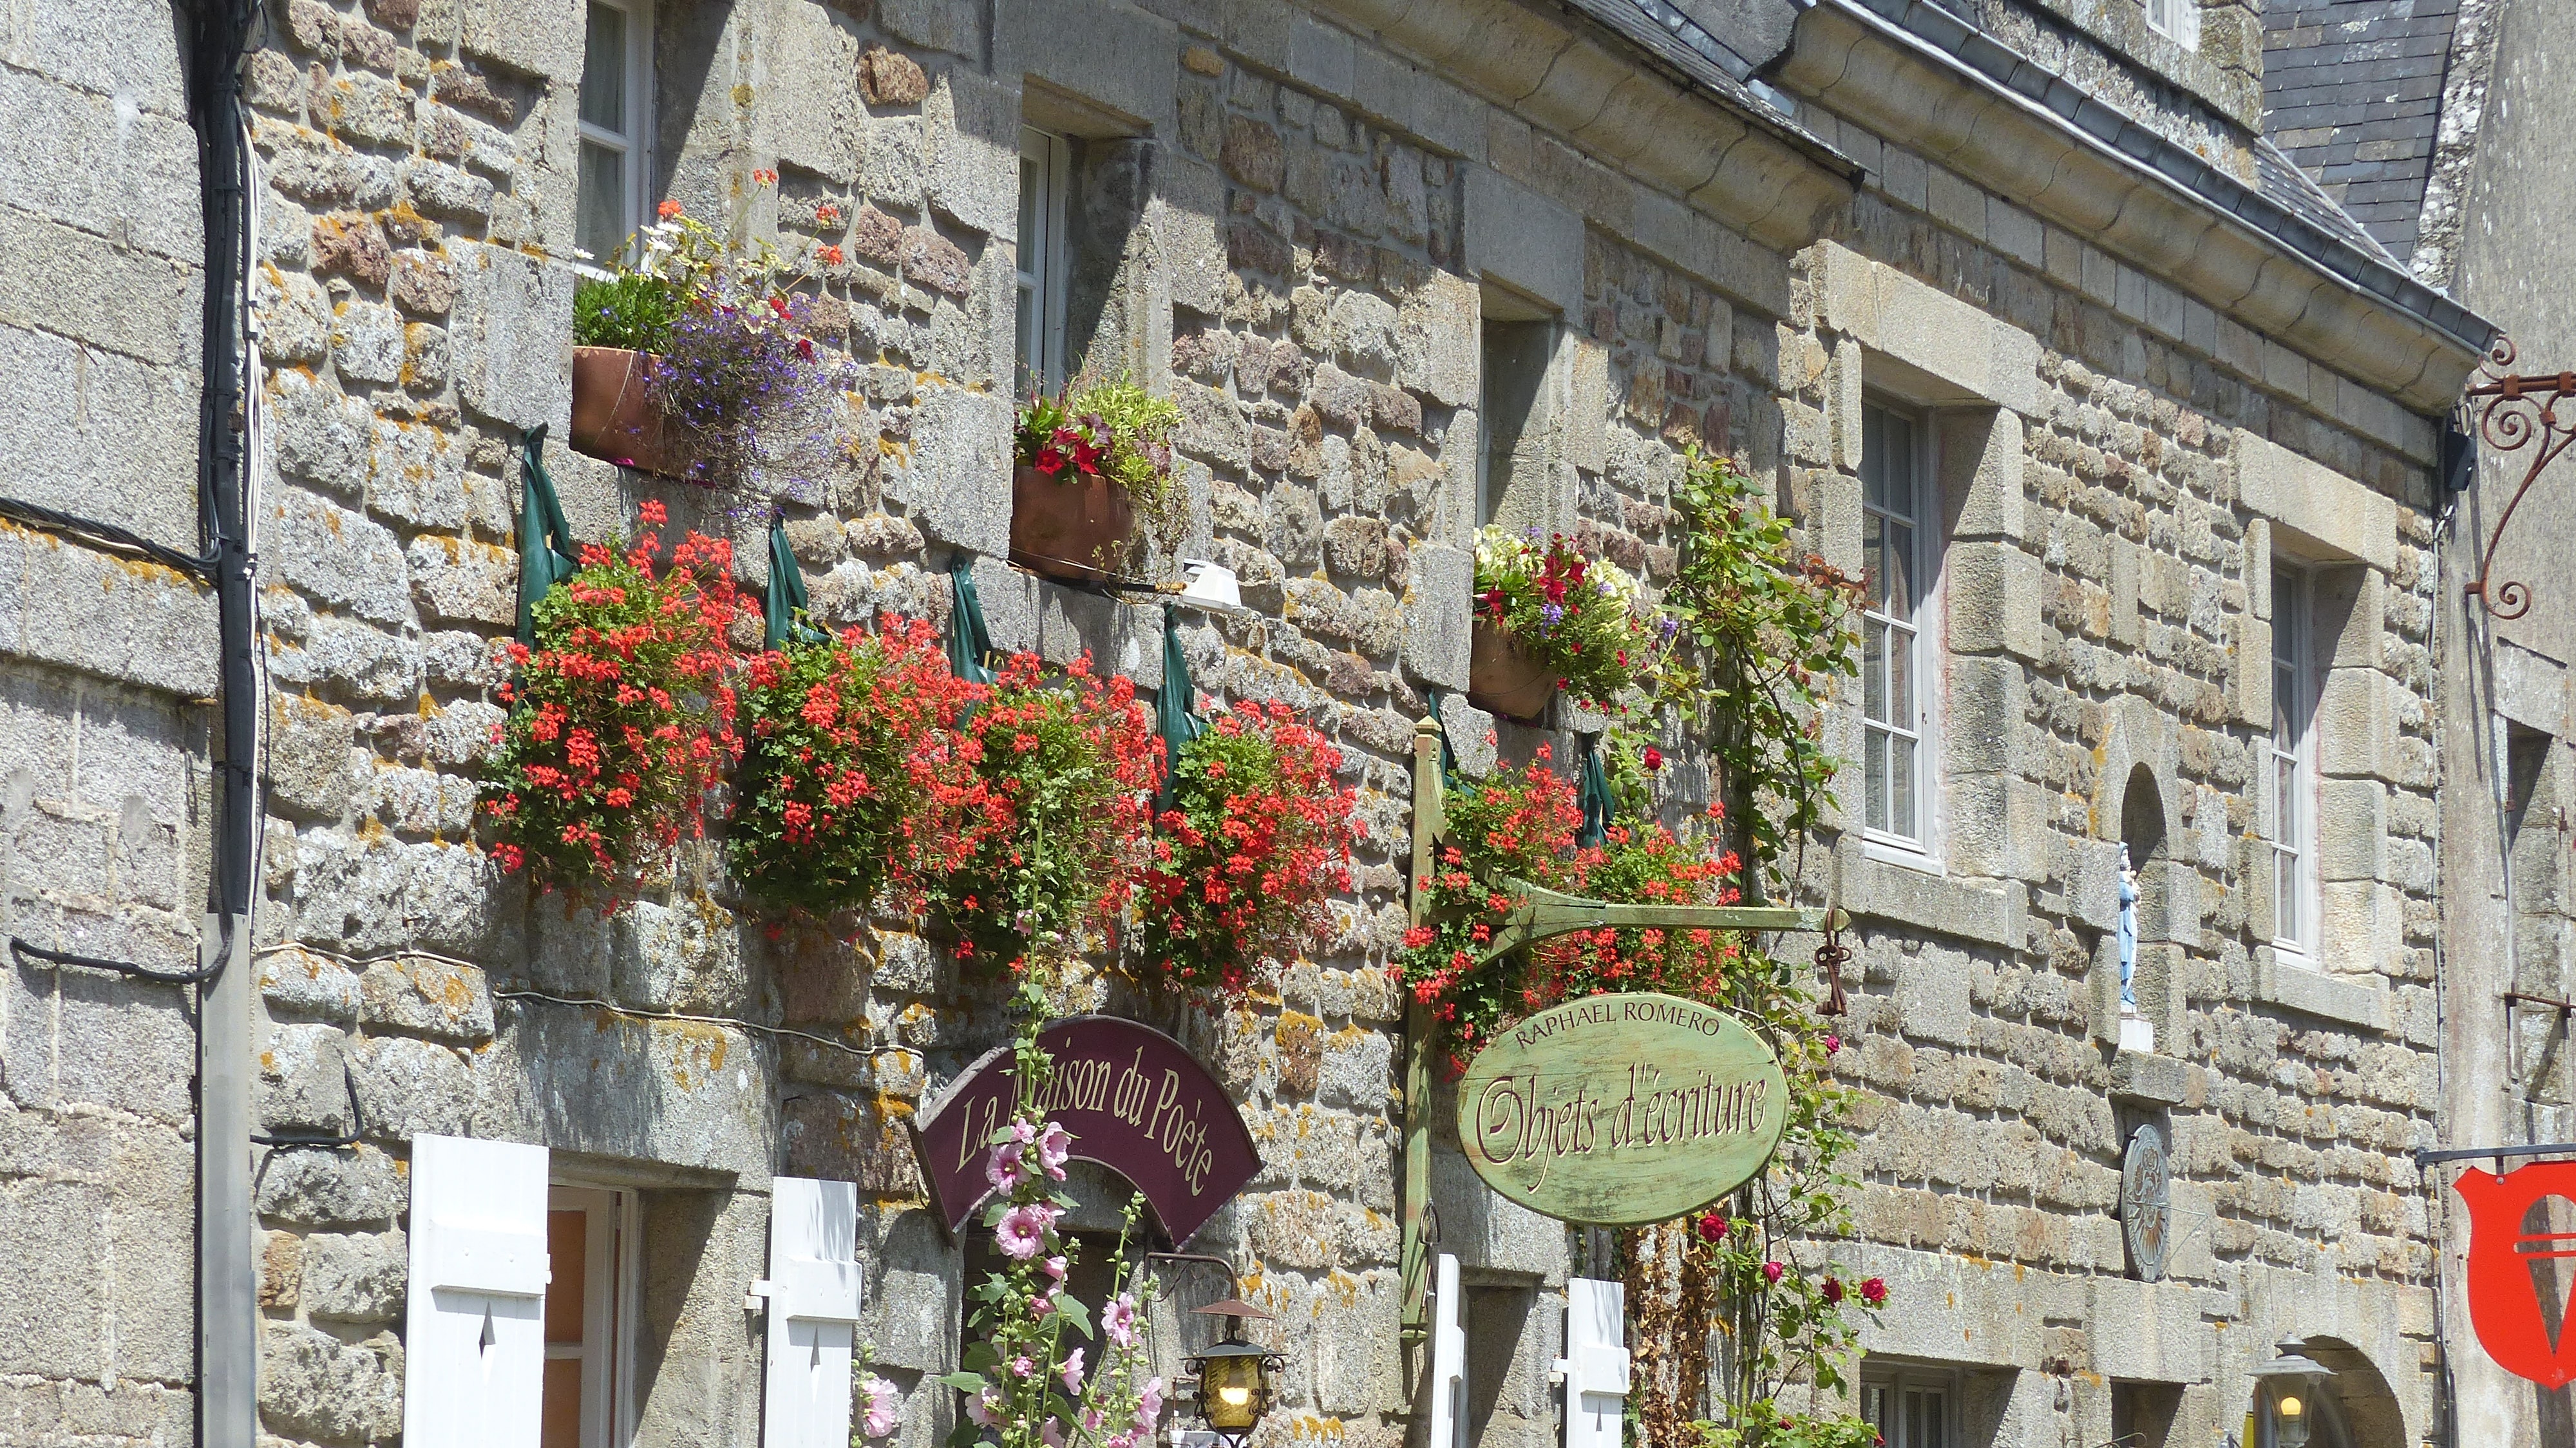
road, street, flower, window, town, alley, home, wall, village, facade, tourism, flowers, neighbourhood, urban area, human settlement